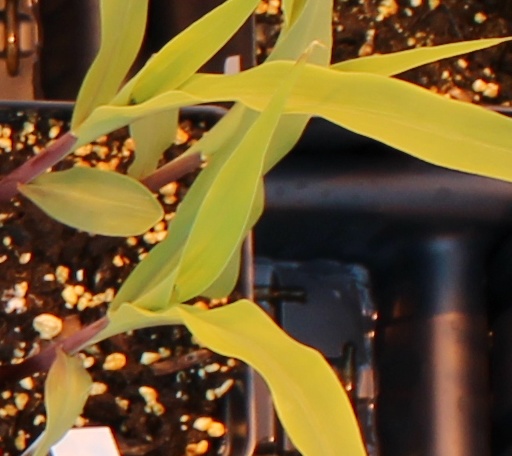
Label: Corn